Chris Whitley

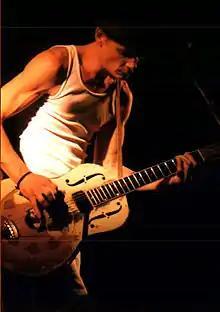
Chris Whitley in concert in Belgium, 1998

Christopher Becker Whitley (August 31, 1960 – November 20, 2005) was an American blues/rock singer-songwriter and guitarist. Whitley's sound was drawn from the traditions of blues, jazz and rock and he recorded songs by artists from many genres. During his 25-year career, he released 17 albums. While two songs landed in the top 50 of the Billboard mainstream rock charts and he received two Independent Music Awards, he remained on the fringes of both the blues and alternative-rock worlds.